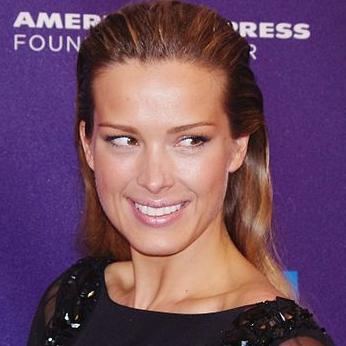
Age: 32